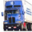
Label: truck